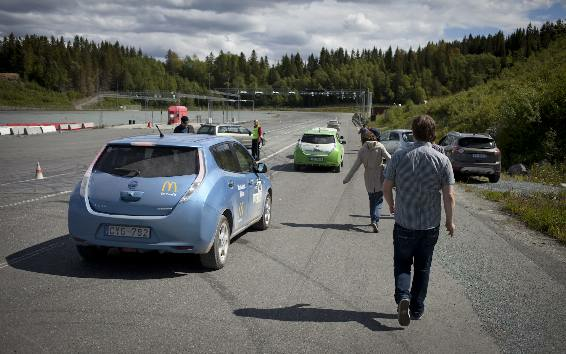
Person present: No